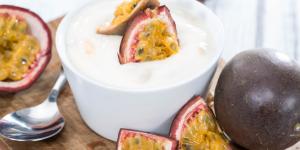
postre de maracuya con galletas ducales